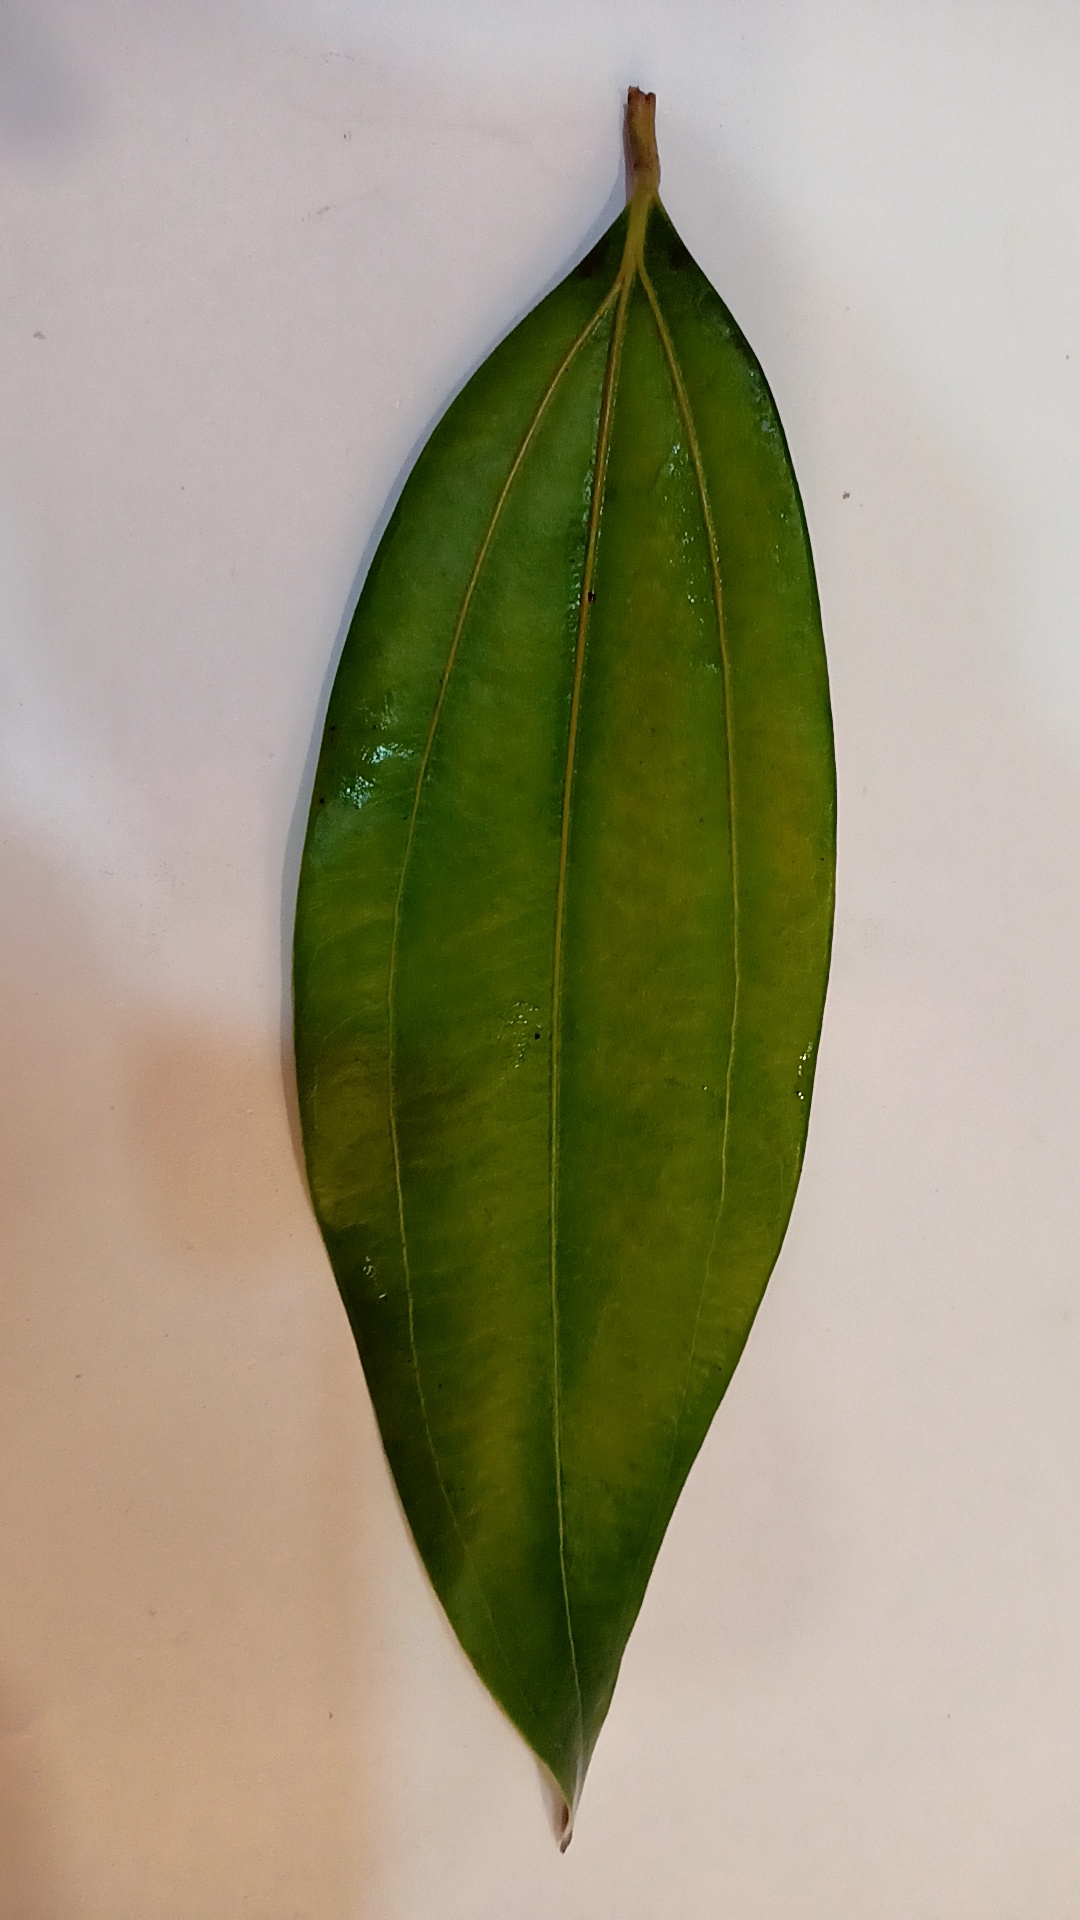
Label: Healthy